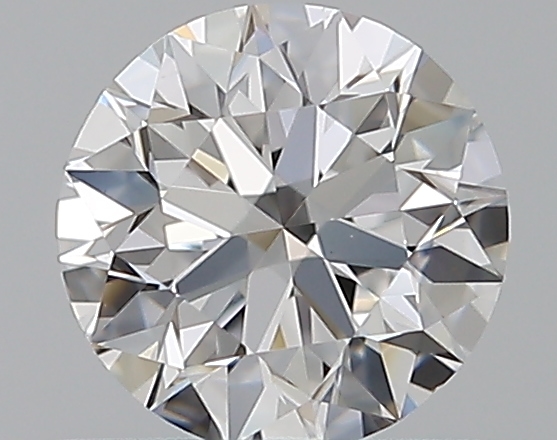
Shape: round
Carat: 0.5
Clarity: VS1
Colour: D
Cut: EX
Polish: EX
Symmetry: EX
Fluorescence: N
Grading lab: GIA
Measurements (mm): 5.02 x 5.06 x 3.16